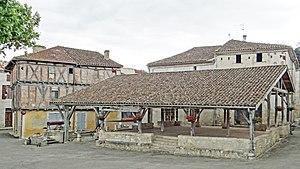
Saint-Maurin - Ensemble devant la mairie
Saint-Maurin est une commune du sud-ouest de la France située dans le département de Lot-et-Garonne.